InterCity

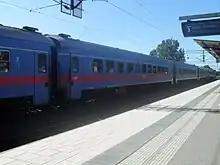
An InterCity train in Falköping, Sweden

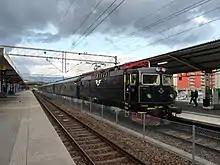
An InterCity train in Flemingsberg, Stockholm

In Italy, InterCity trains constitute a capillary network that links the main cities across the peninsula. There were over 80 day (InterCity Sun) and night (InterCity Notte) services. Things changed with the opening of high-speed lines and the mixed public-private service. With the introduction of high-speed trains, intercity trains are limited to few services per day on mainline and regional tracks.